Alidade

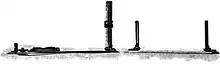
Traverse plane-table alidade,

The word in Arabic, signifies the same device. In Greek and Latin, it is respectively called , ""dioptra"", and , "fiducial line".